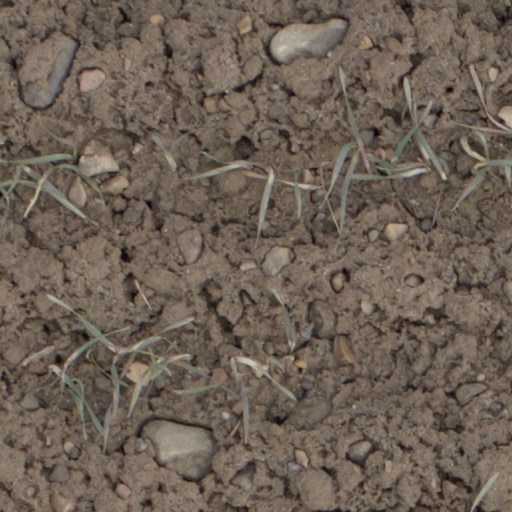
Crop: wheat